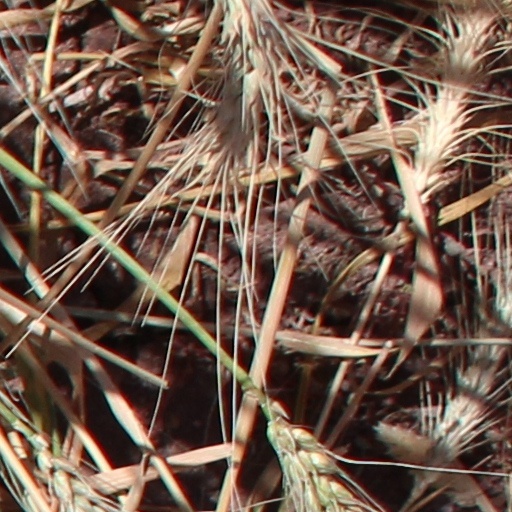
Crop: wheat